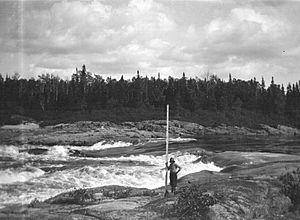
Arpentage de la rivière Manicouagan: 5e saut des premières chutes
Le projet Manic-Outardes est un vaste projet de développements hydroélectriques sur les rivières Manicouagan et aux Outardes, sur la Côte-Nord du Québec, mené par Hydro-Québec entre 1959 et 1978. Les sept centrales de ce complexe ont une capacité installée de 7 567 mégawatts.
La centrale Manic-5, la centrale Manic-5-PA et le barrage Daniel-Johnson constituent un aménagement hydroélectrique d'Hydro-Québec situé sur la Côte-Nord du Québec, sur la rivière Manicouagan, à 214 km au nord de la ville de Baie-Comeau.